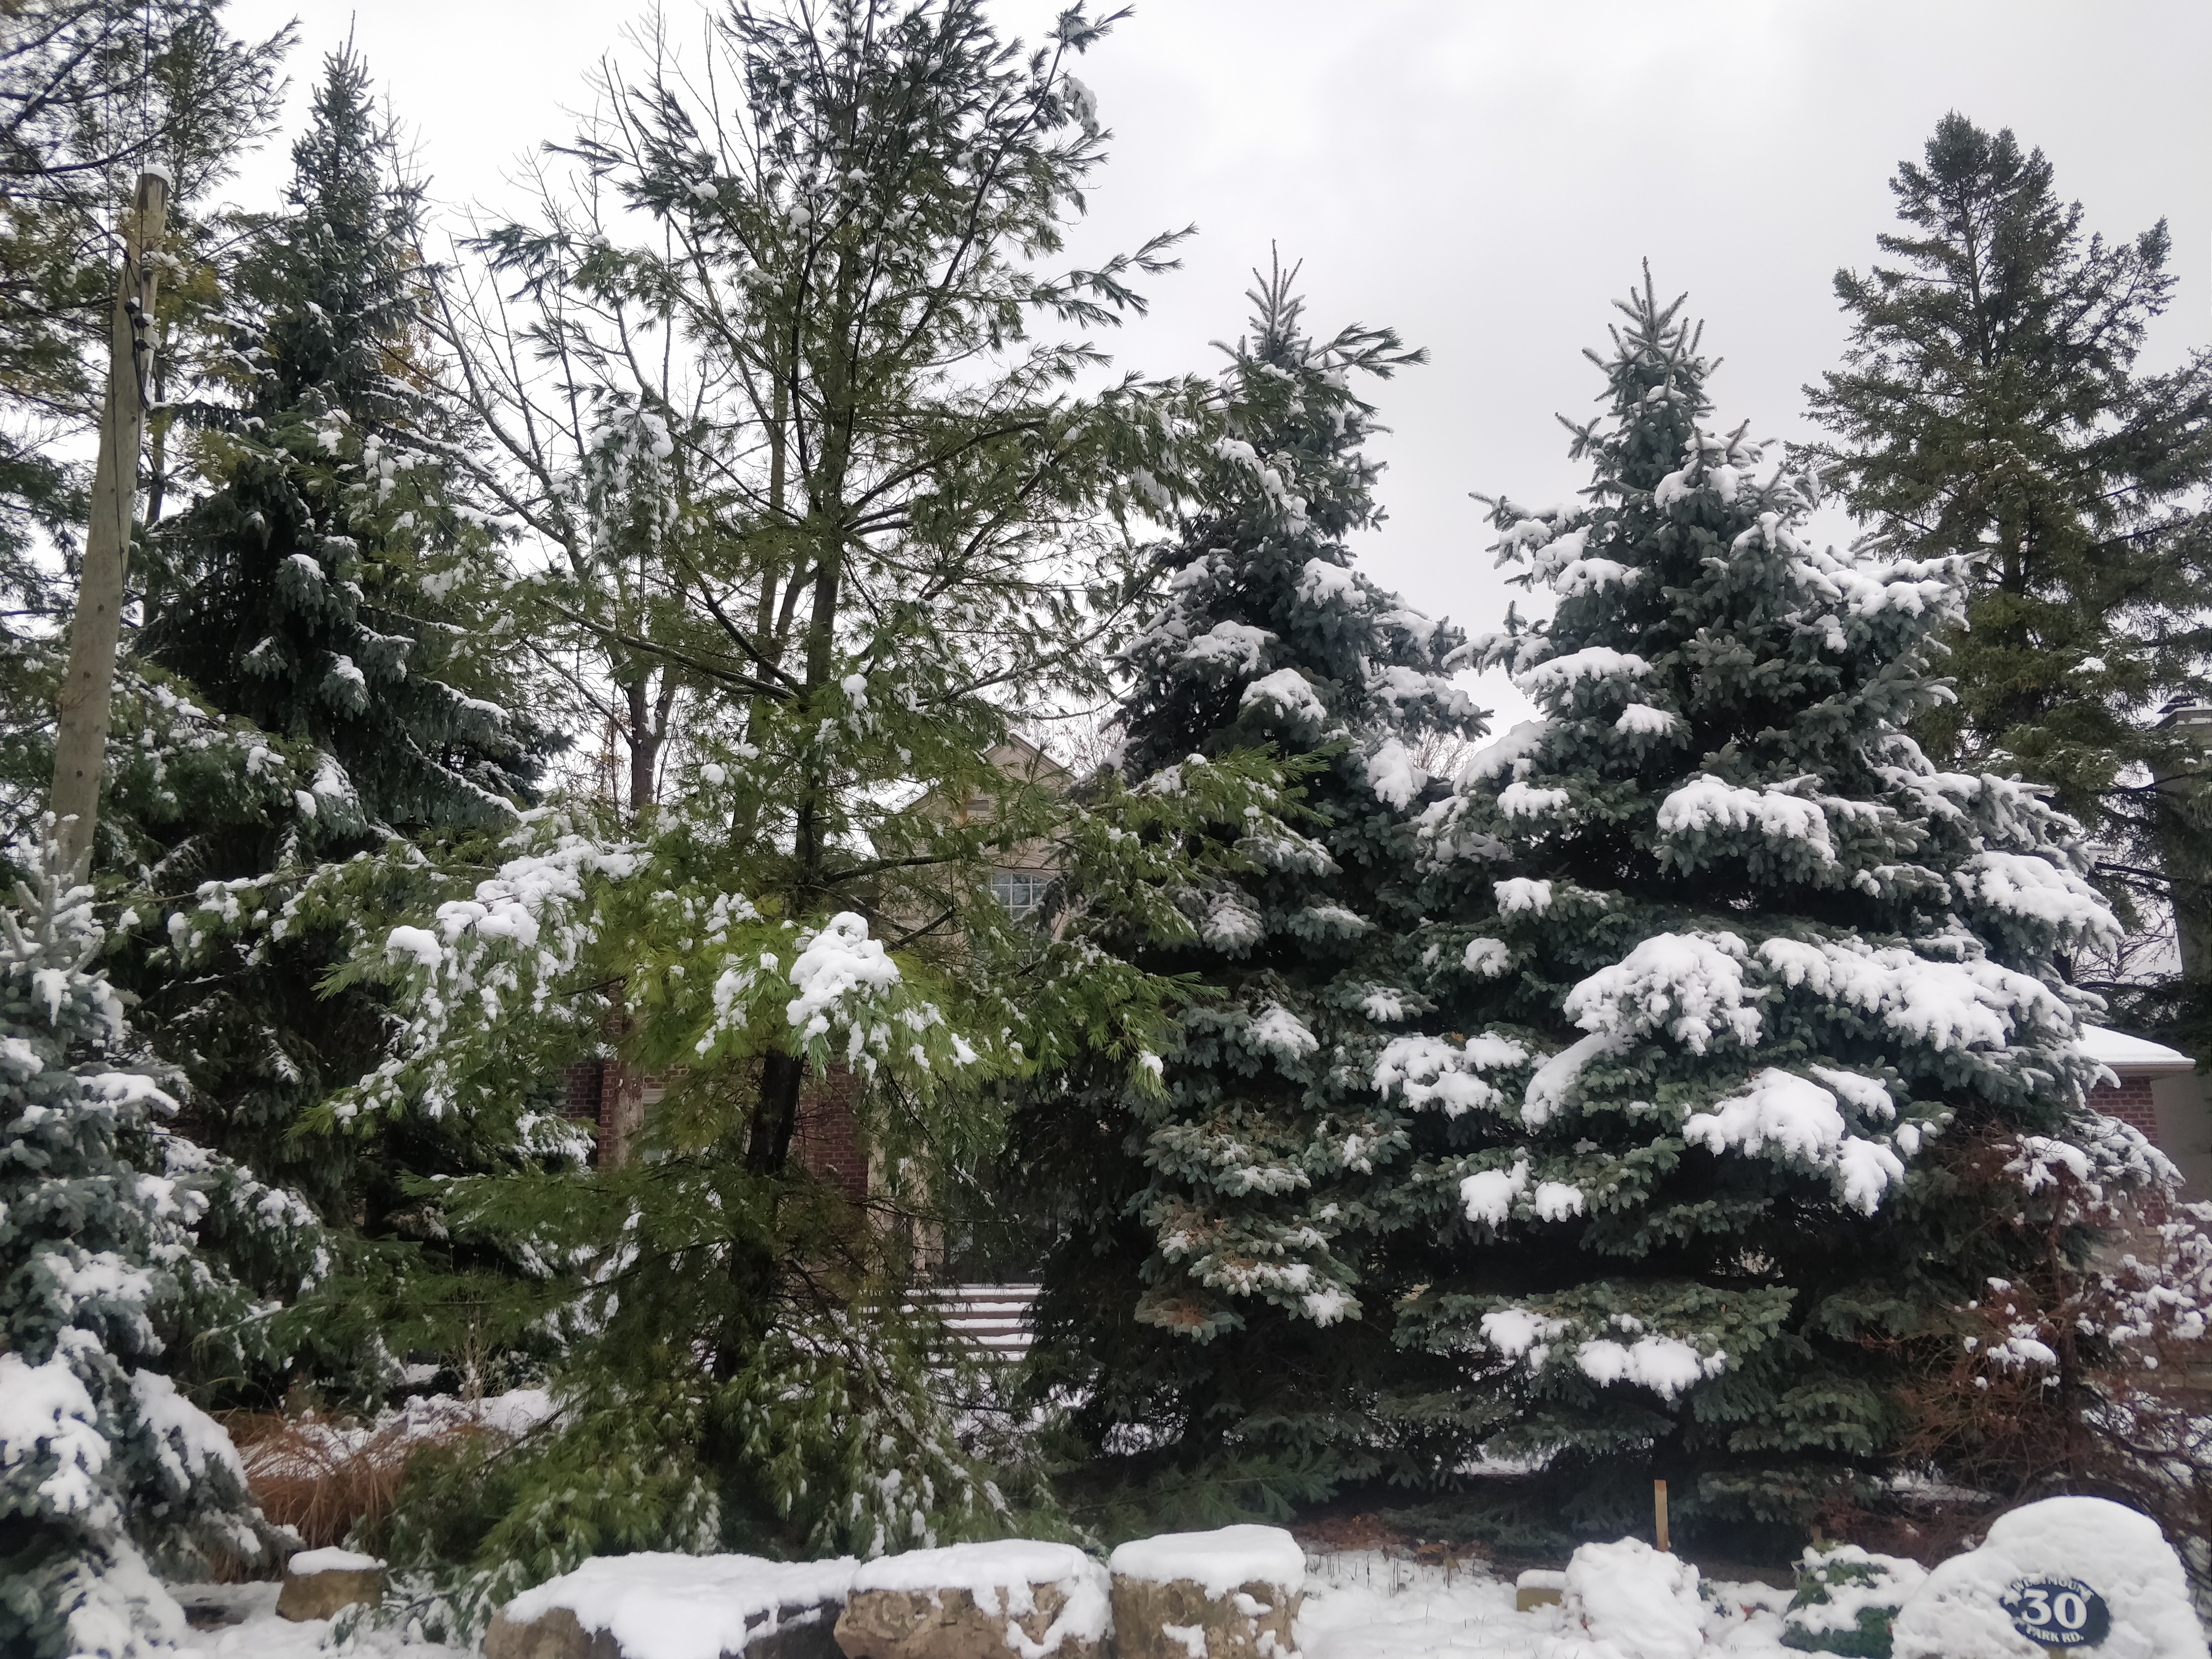
winter, snow, trees, tree, Columbian spruce, balsam fir, shortleaf black spruce, white pine, lodgepole pine, Yellow fir, Canadian fir, Colorado spruce, red pine, woody plant, plant, spruce, evergreen, freezing, biome, oregon pine, conifer, fir, American larch, pine family, pine, tropical and subtropical coniferous forests, winter storm, silvertip fir, blizzard, sitka spruce, forest, sugar pine, temperate coniferous forest, Red juniper, frost, spruce fir forest, branch, cypress family, western yellow pine